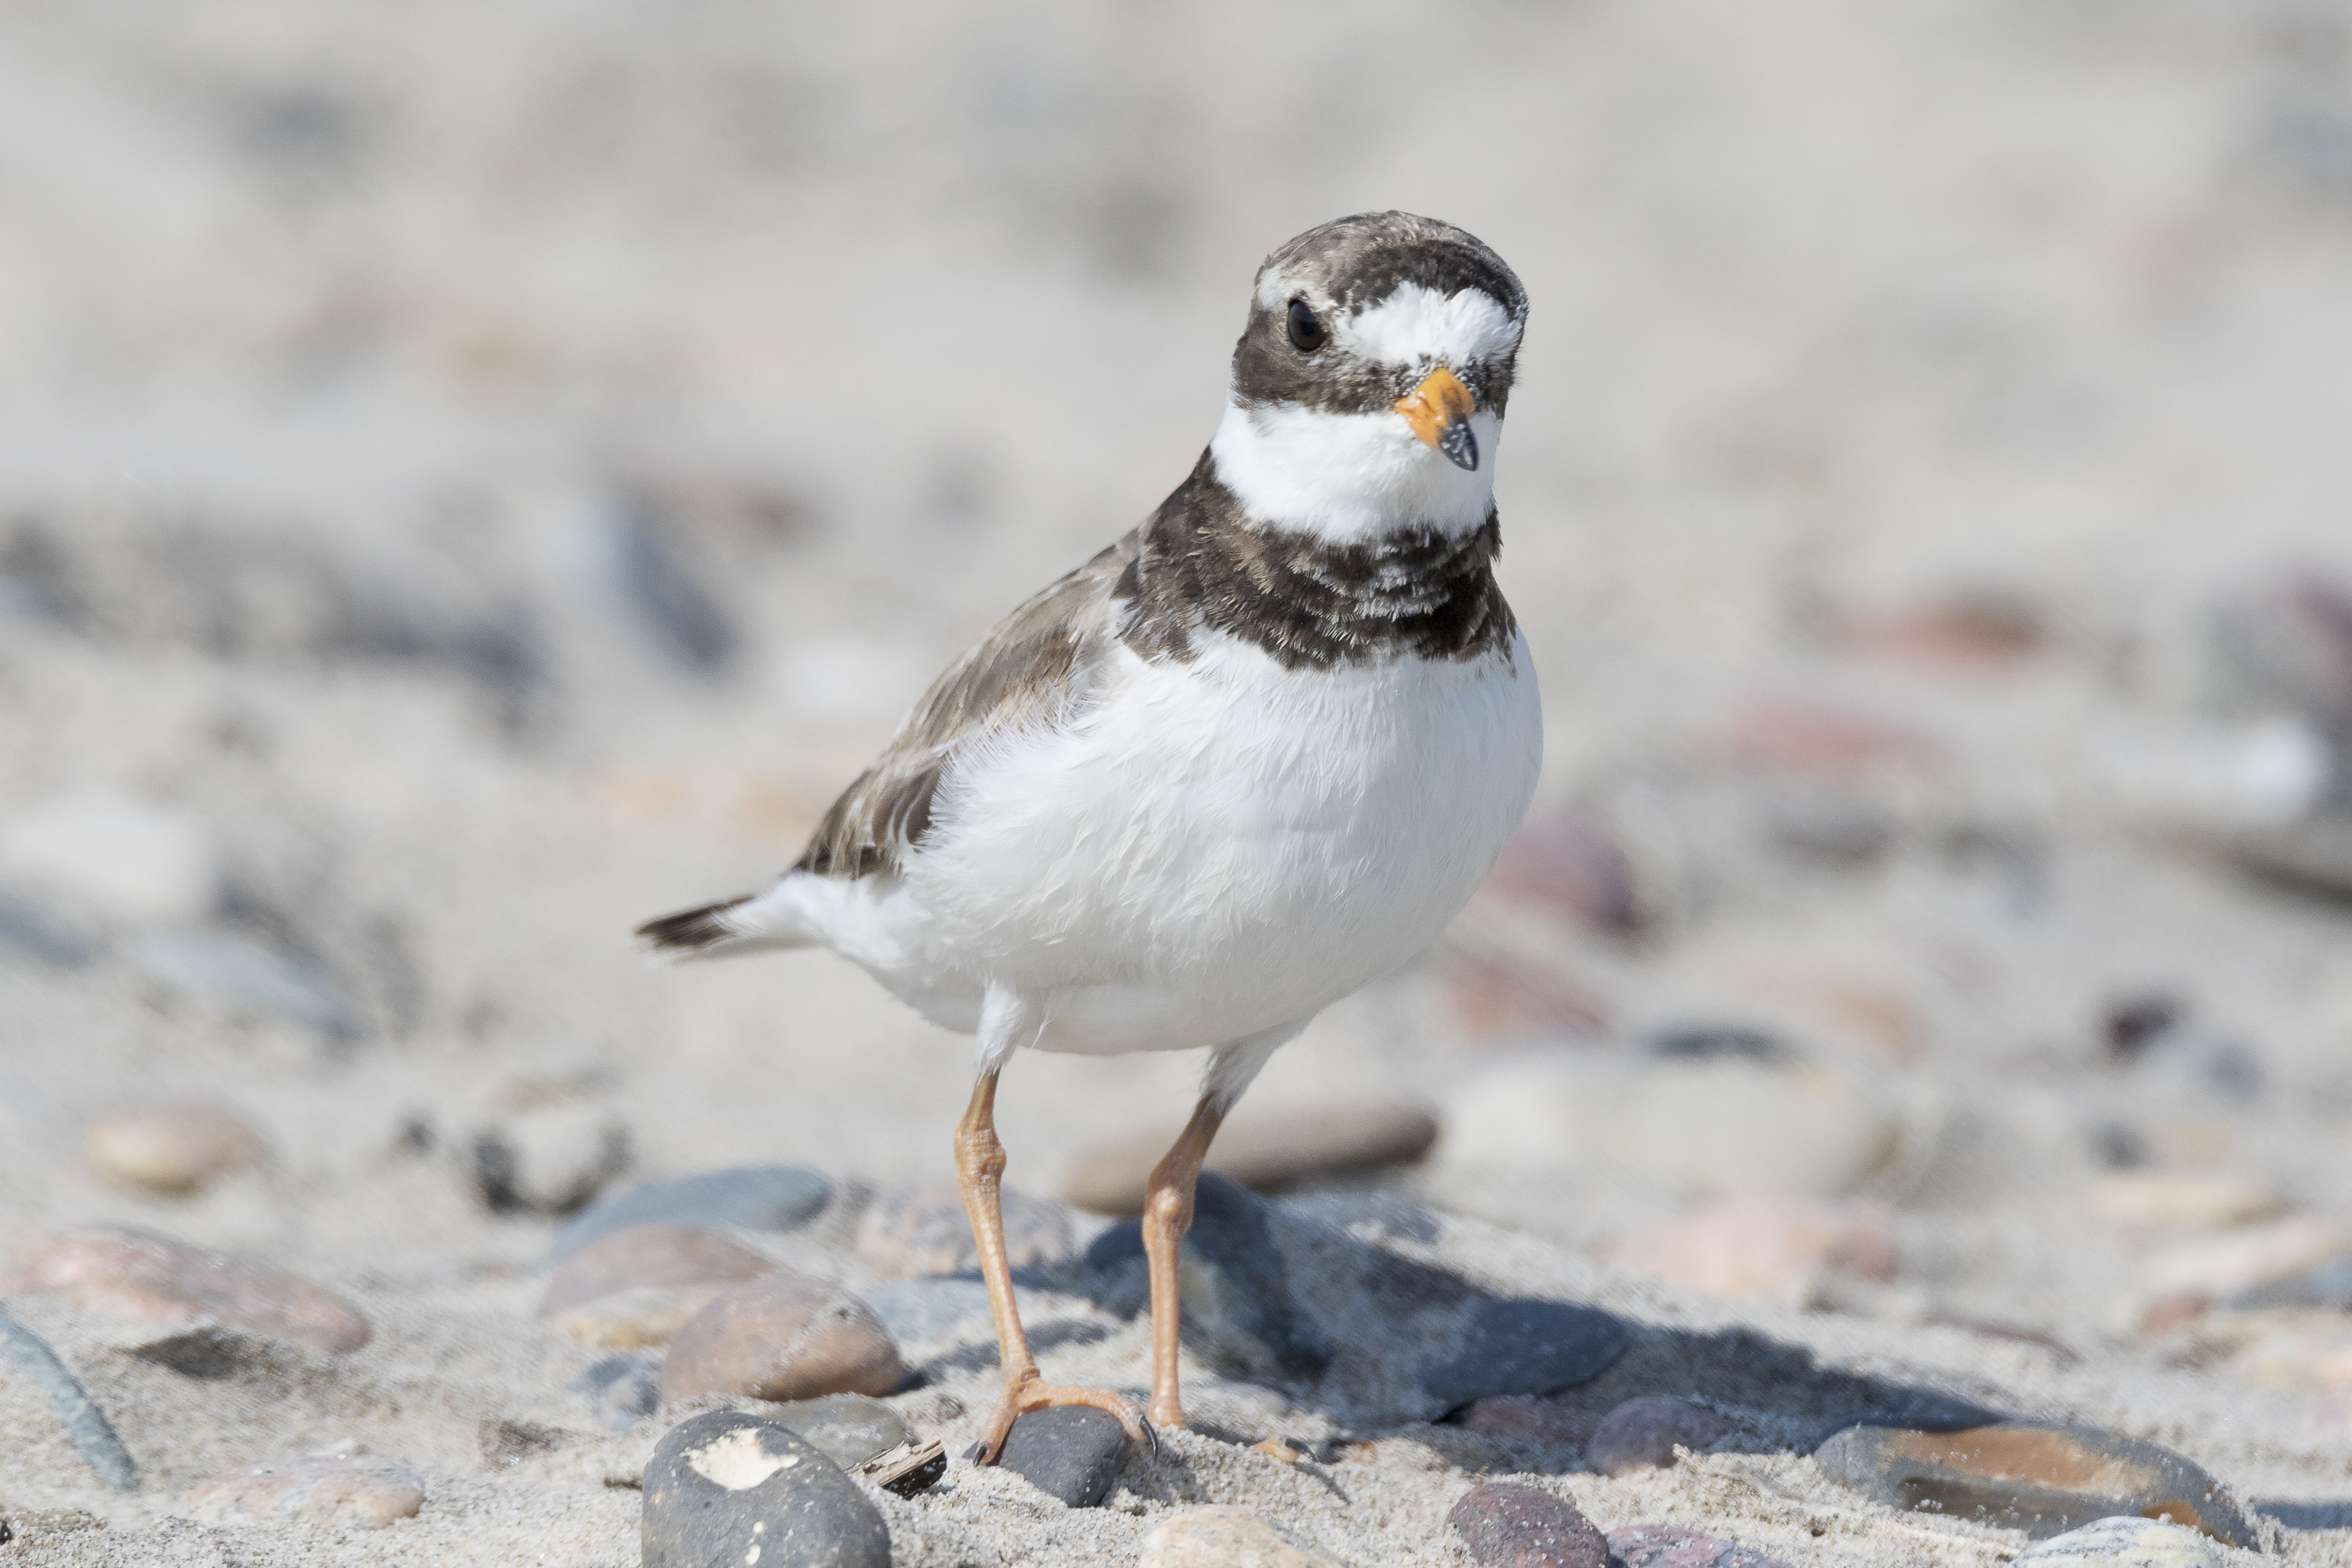
beach, winter, bird, seabird, wildlife, beak, fauna, vertebrate, wader, shorebird, plover, hiaticula, charadriiformes, perching bird, emberizidae, cinclidae